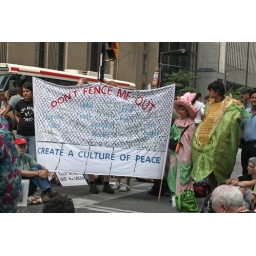
Protest display their signs dressed in costumes&amp;quot;Don't fence me out&amp;quot;